Virgil Exner

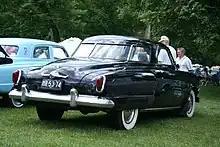
1947 Studebaker Champion Starlight coupé

In 1944, he was fired by Loewy and was hired directly by Studebaker in South Bend, Indiana. There he was involved in the design of some of the first cars with all new styling to be produced after World War II (Studebaker's slogan during this period was "First by far with a post war car"). As acknowledged by Robert Bourke, Virgil was the final designer of the acclaimed 1947 Studebaker Starlight coupe, though Raymond Loewy received the public acknowledgment because his legendary name was a major advertising attraction. Exner is actually listed as the sole inventor on the design patent. Rivalry and bad feeling between the two resulted in Exner having to leave Studebaker, whose engineering chief Roy Cole provided personal introductions for him to Ford and Chrysler.